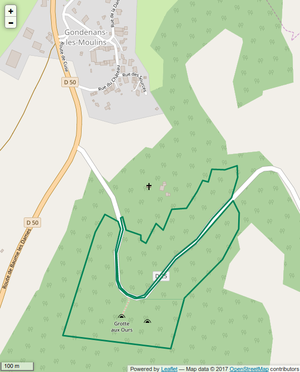
Périmètre de la RNR des grottes du Cirque.
La réserve naturelle régionale des Grottes du Cirque est une réserve naturelle régionale située en Bourgogne-Franche-Comté. Initialement classée en 1988 en tant que Réserve naturelle volontaire, elle est intégrée depuis 2015 au réseau de réserves naturelles régionales "cavités à chiroptères", qui vise la protection des chauves-souris et de leur habitat.